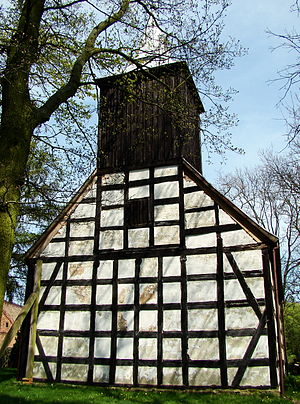
Tatynia
Kirke i Tatynia
Tatynia er en landsby i det vestlige Polen, i zachodniopomorskie voivodskab. Tatynia ligger på Police-sletten ved floden Gunica i Wkrzanskaskoven.